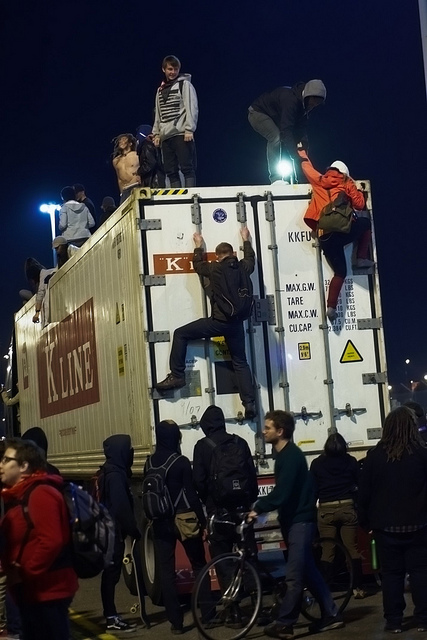
The young group of adults are standing around the truck and climbing on the truck.

A group of people climbing onto the back of a truck.

People climbing and standing on semi truck trailer